Maurice Day (bishop of Cashel and Waterford)

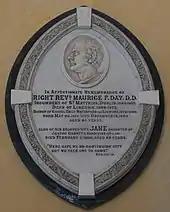
Monument to Maurice F. Day in Christ Church Cathedral, Waterford

Day was born at Kiltallagh, County Kerry, to J. Day, rector of Kiltallagh, and his wife Arabella, daughter of Sir William Godfrey. He was educated at Clonmel Endowed School and Trinity College, Dublin and ordained in 1840. He established and was the incumbent of St. Matthais' Church, Hatch Street, Dublin from 1843 to 1868 when he became Dean of Limerick. He was Bishop of Cashel, Emly, Waterford and Lismore from 1872 until his retirement in 1899. He died on 13 December 1904, in Greystones, County Wicklow.